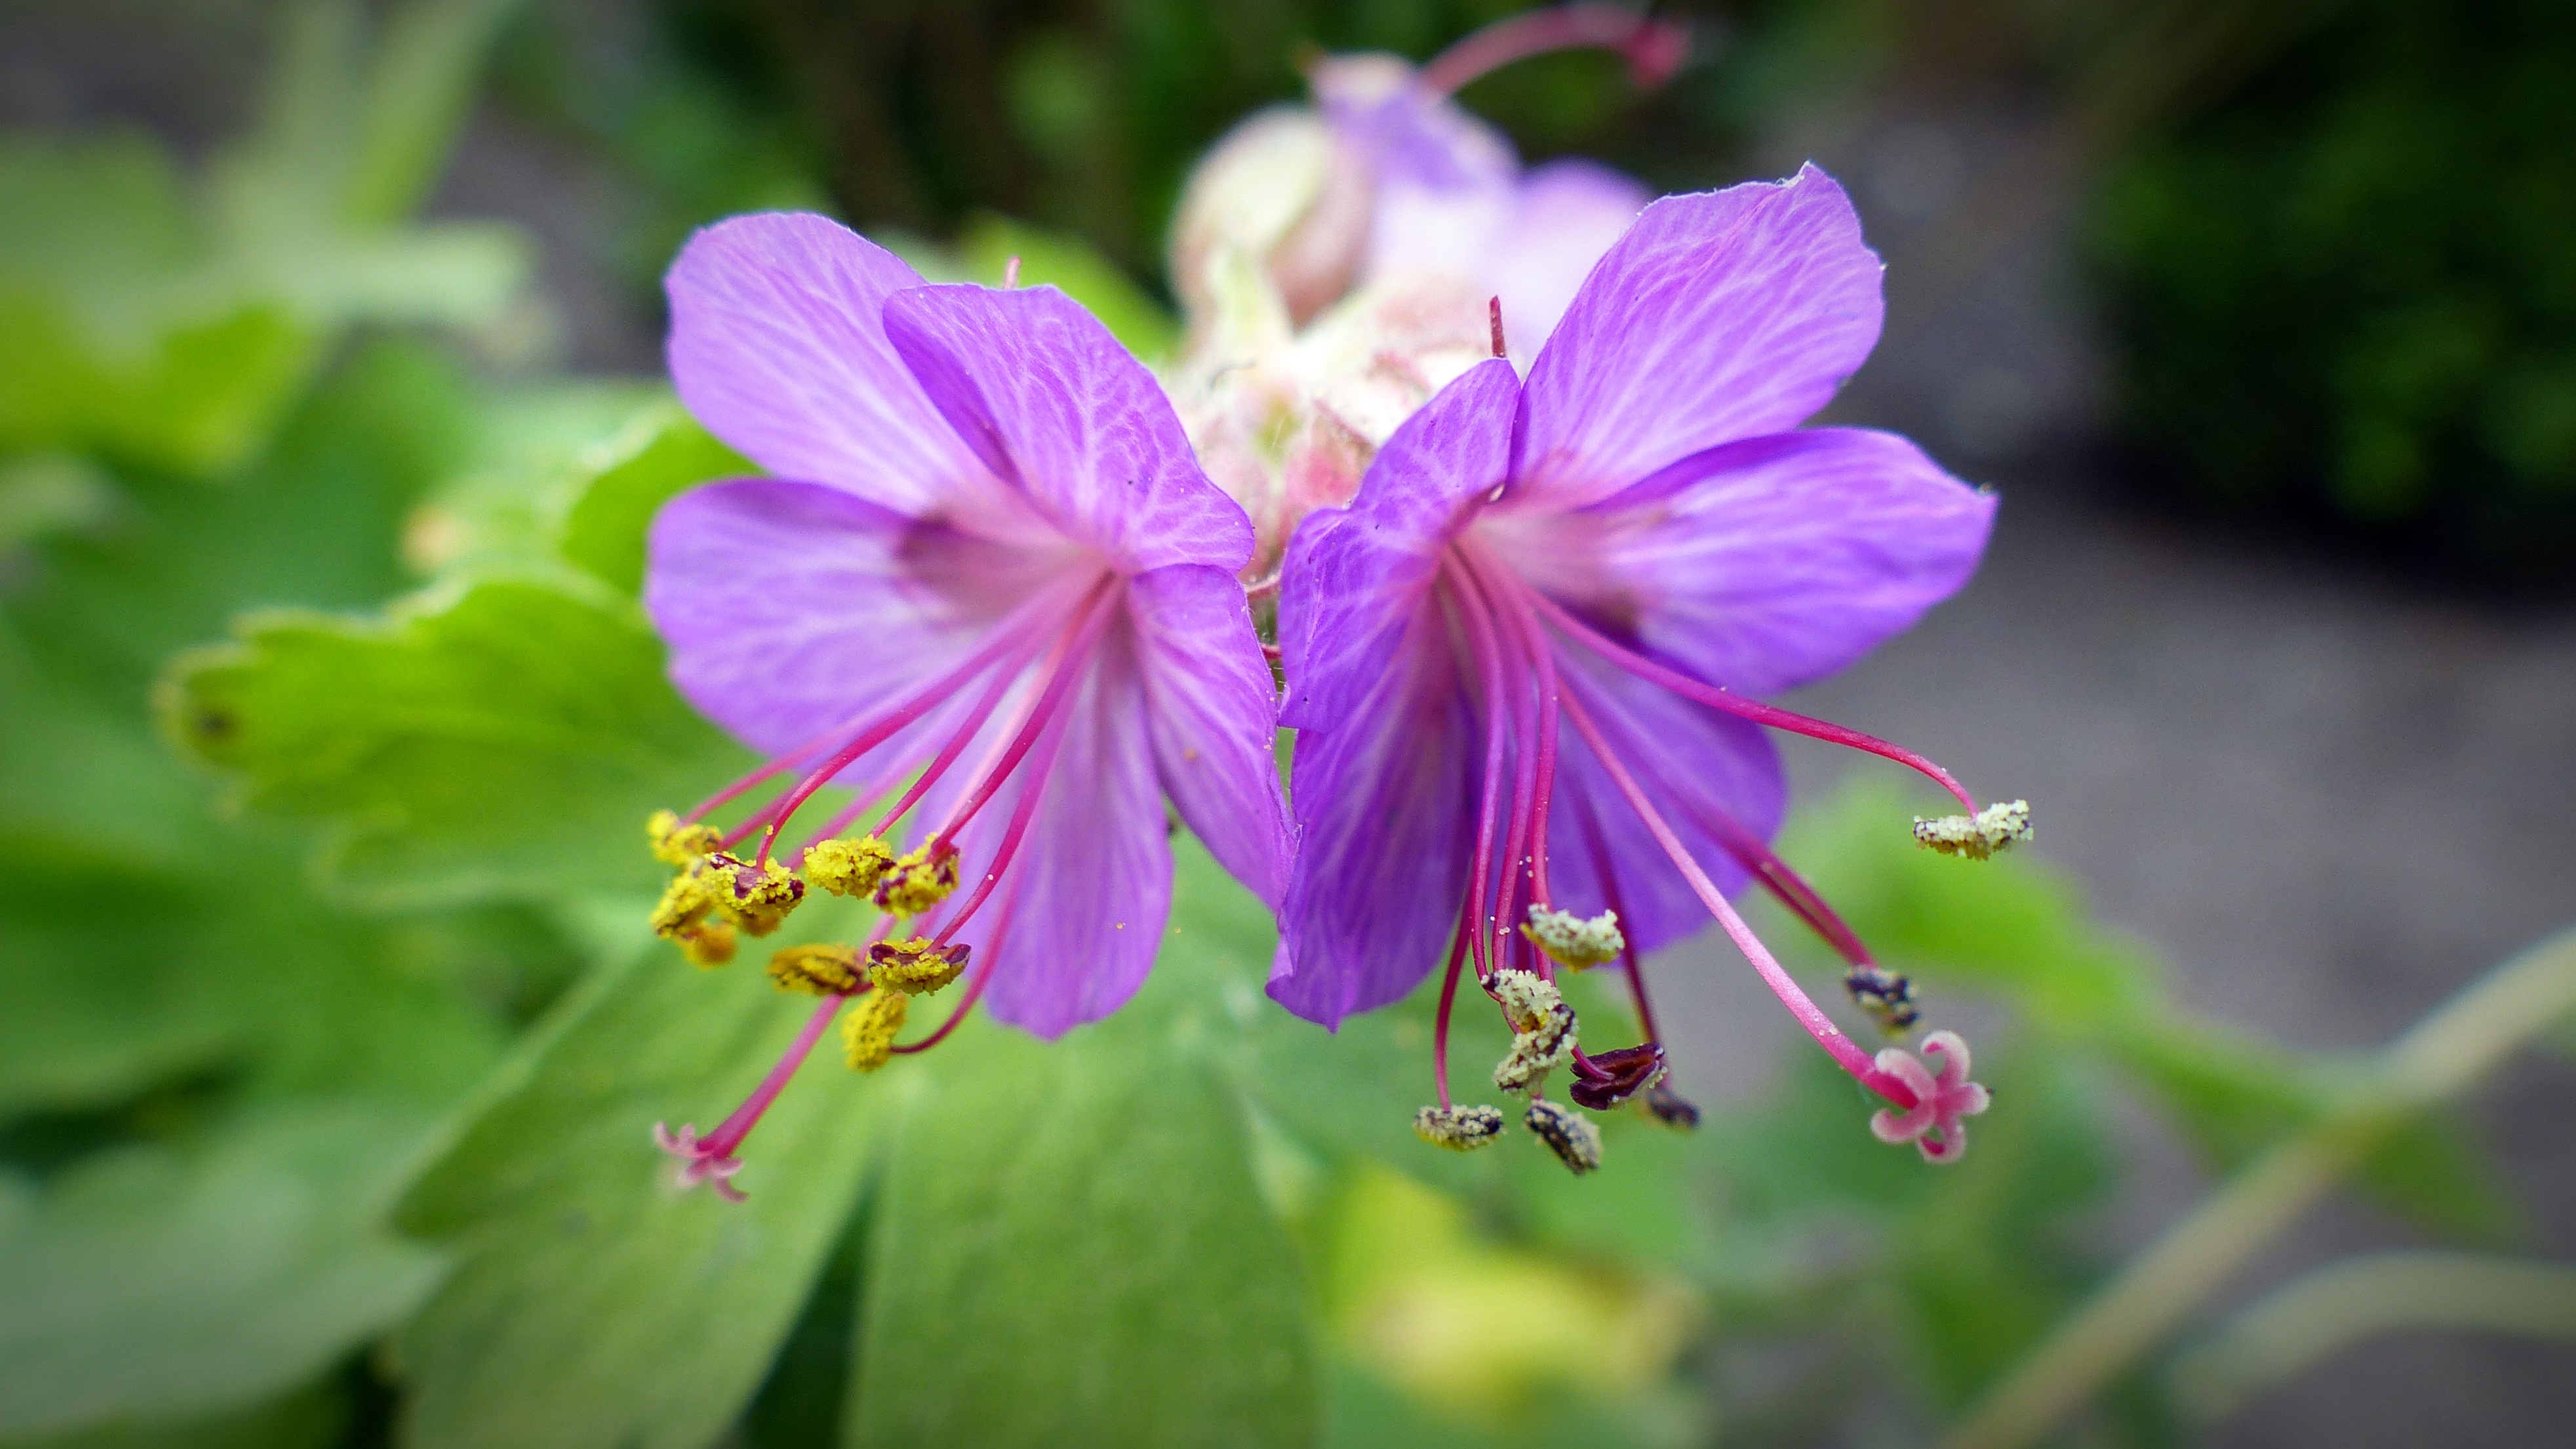
nature, blossom, plant, flower, petal, bloom, pollen, stamp, macro, botany, close, flora, wildflower, shrub, pistil, cranesbill, stamens, macro photography, flowering plant, bee pollen, annual plant, land plant